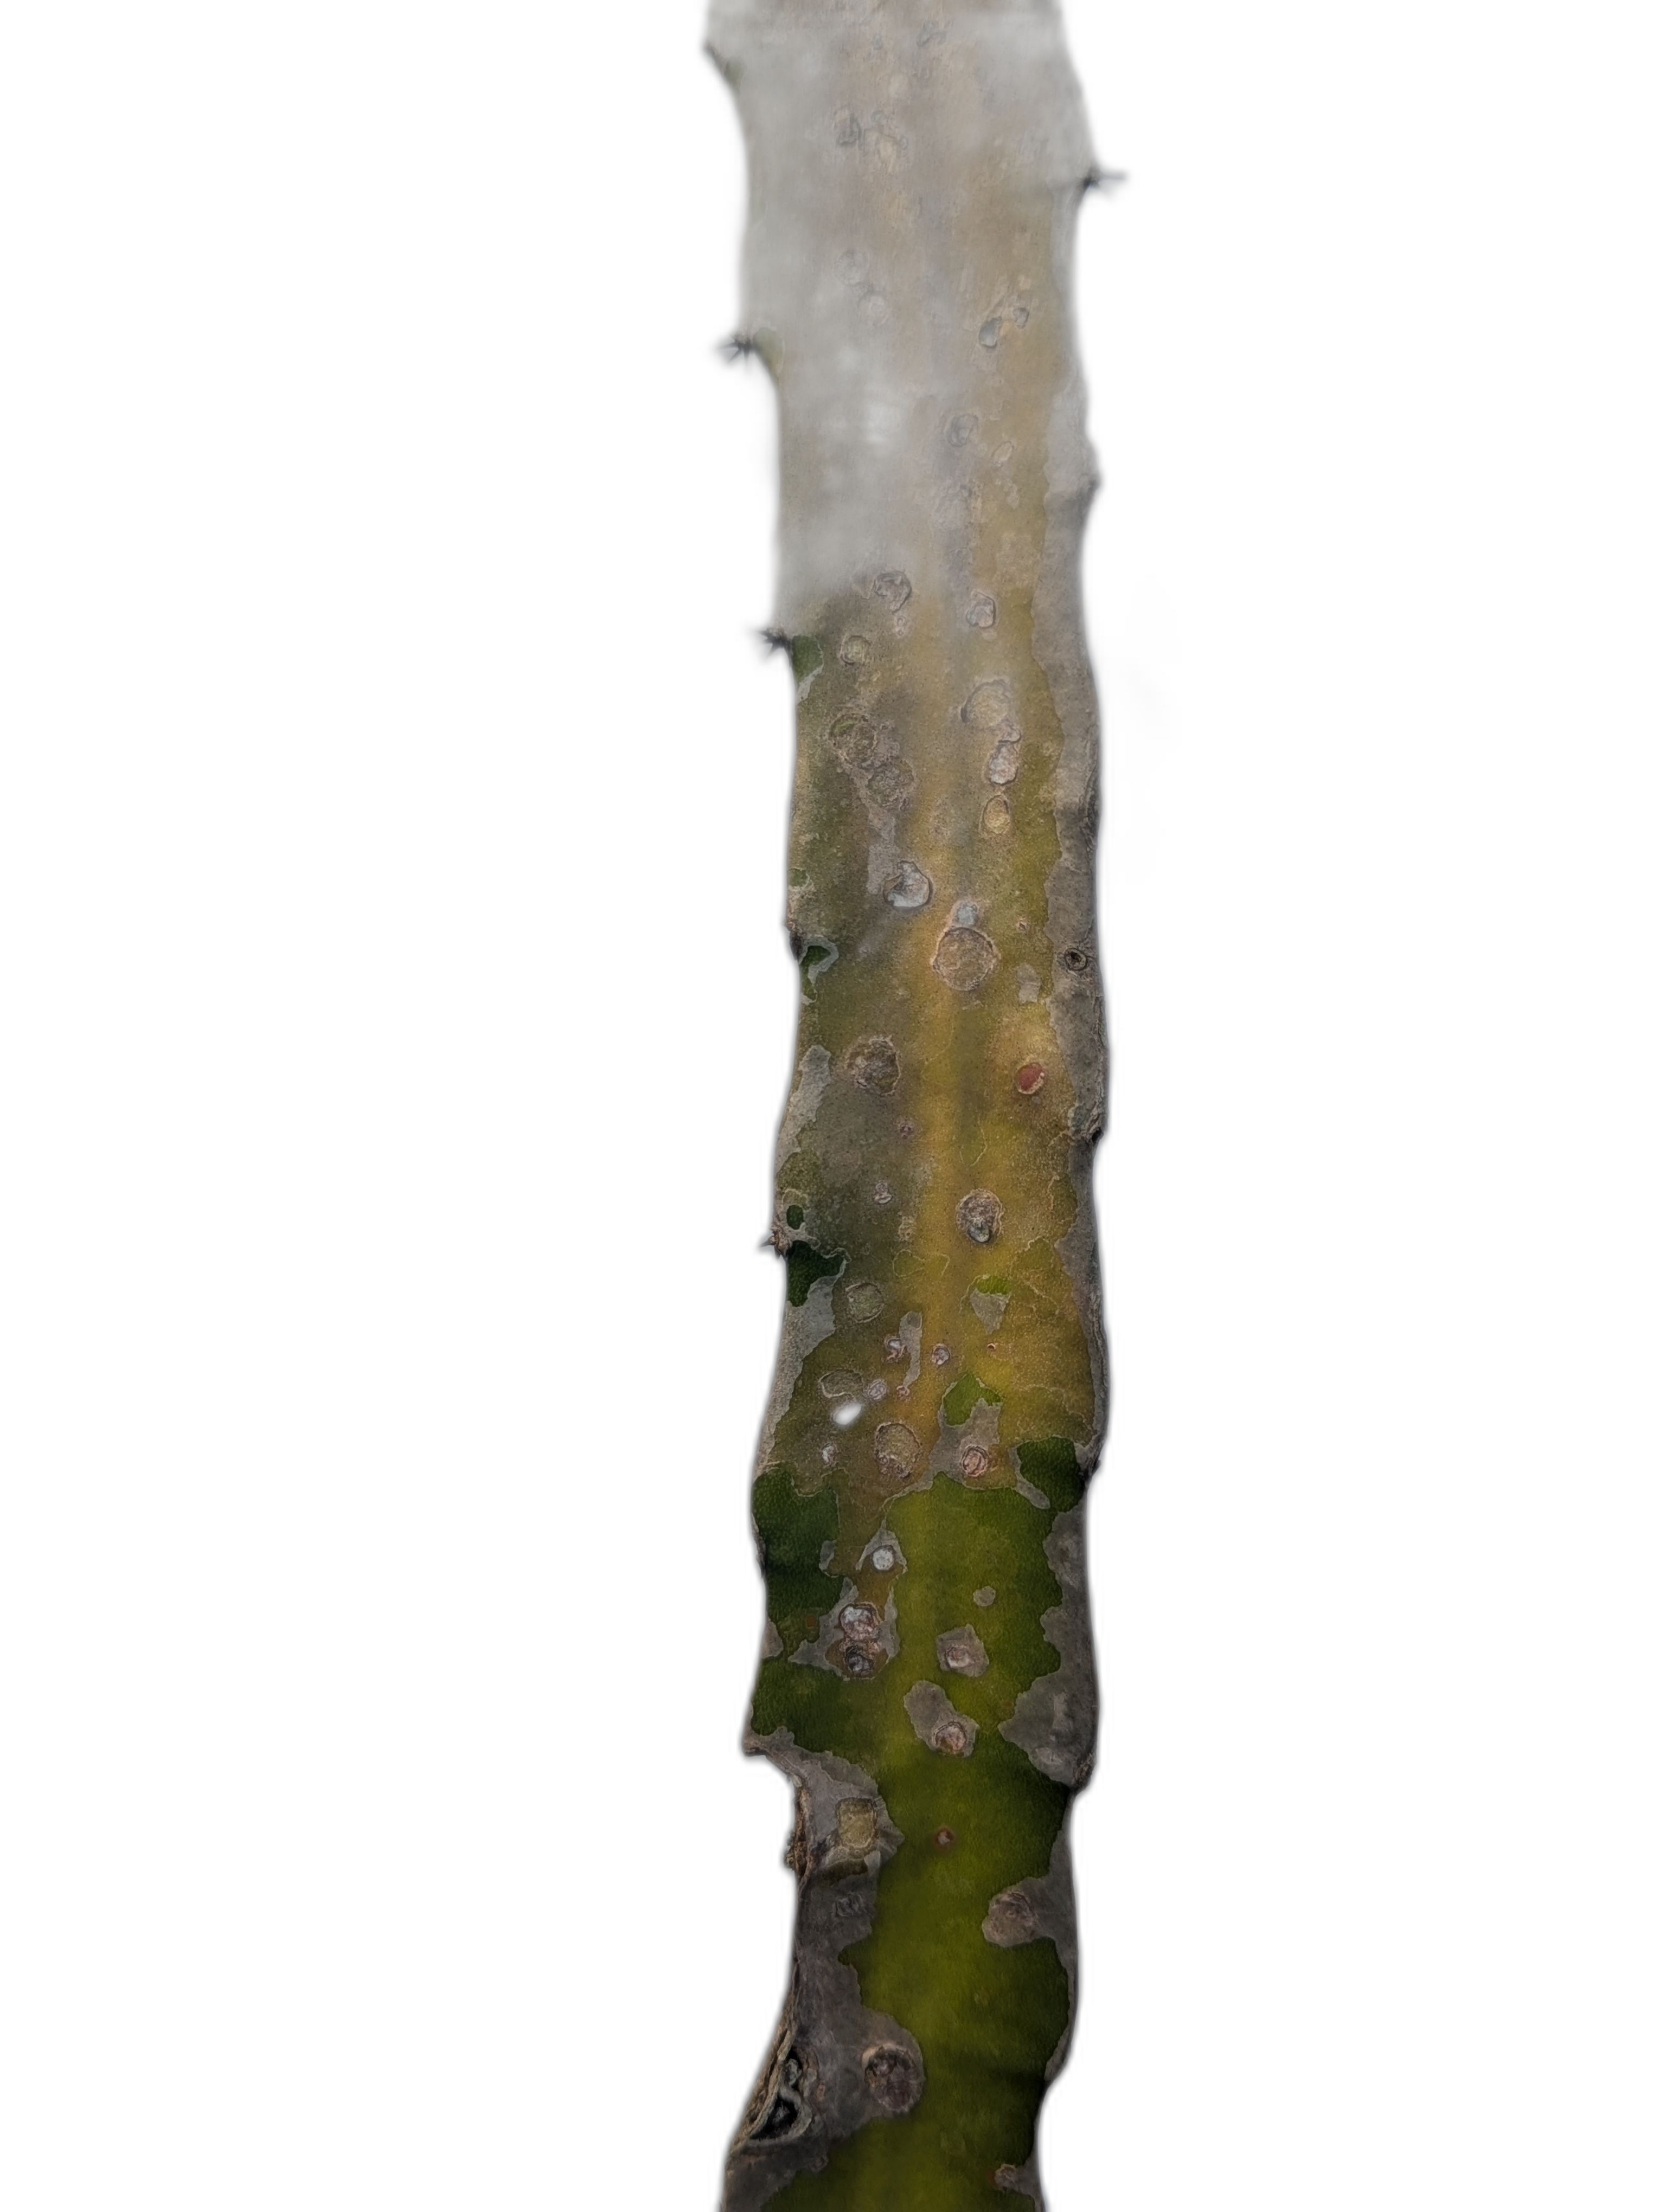
Label: Bad leaf